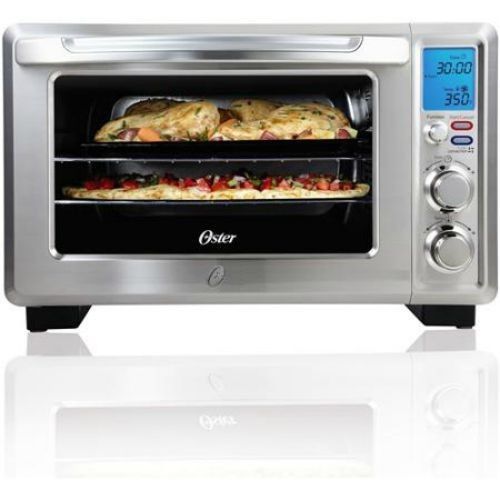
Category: toaster